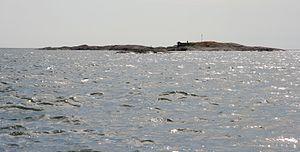
Klovharu ou Klovaharun est une île de l’archipel de Porvoo en Finlande.
Pellinki est une île et un village de l’archipel de Porvoo en Finlande.